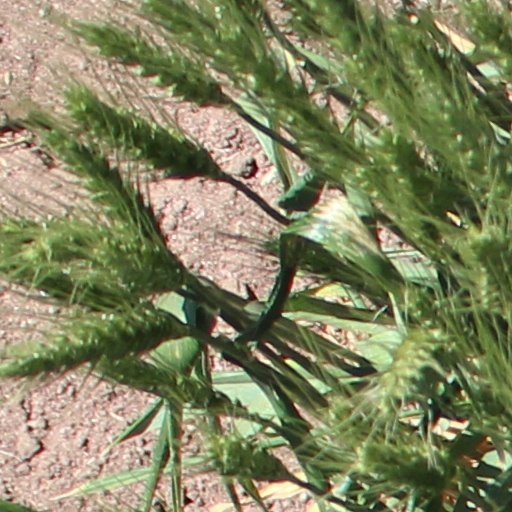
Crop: wheat